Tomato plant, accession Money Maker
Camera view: vertical (180 deg); turntable rotation: 150 degrees
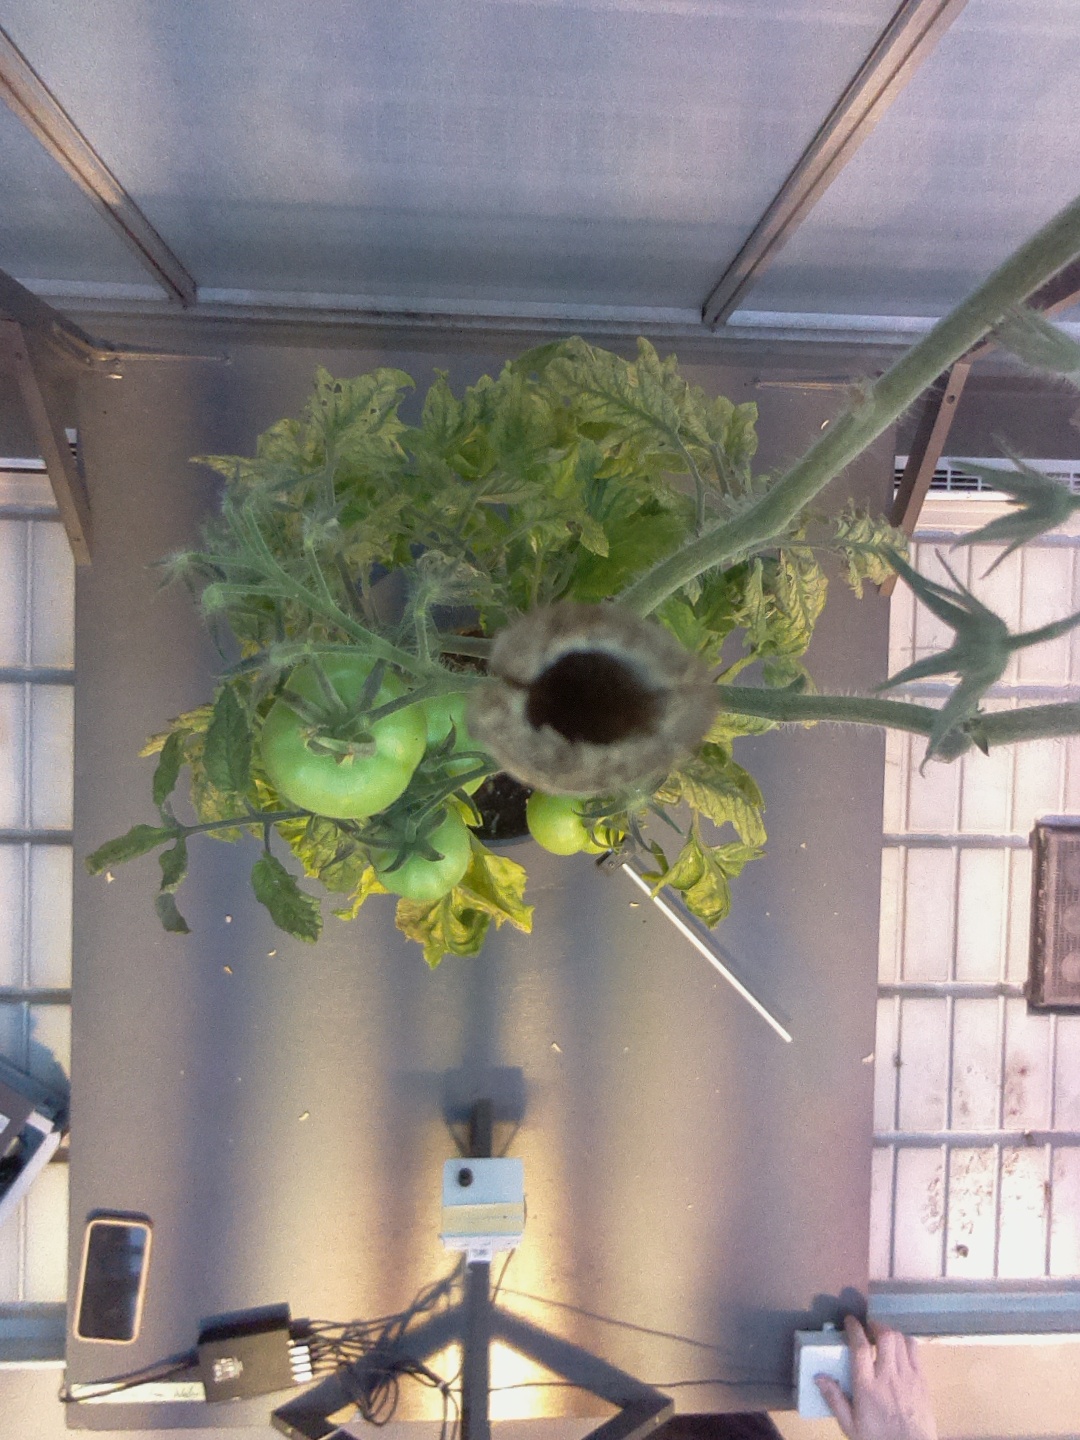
BBCH growth stage 79: 90% -100% of final fruit size